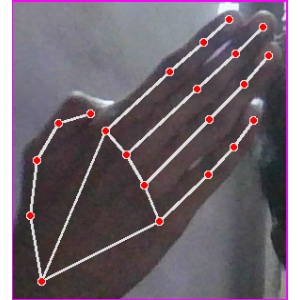
अक्षर: घ